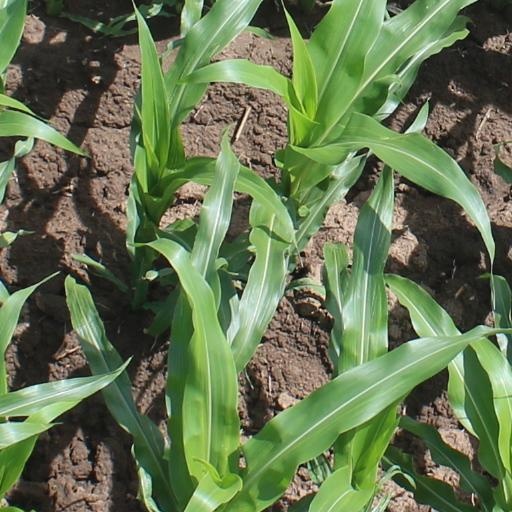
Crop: maize; corn